Barlonyo Memorial Site

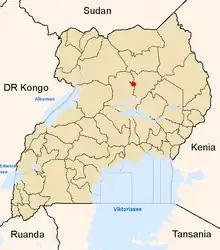
Lira district is a district located in Northern region of Uganda in the lango sub-region

The Barlonyo Memorial Site is also known as Barlonyo Monument or Barlonyo Massacre site is a mass grave where the 301 civilian who were massacred by the Lord Resistance Army on 2004-02-21 were buried. The monument was raised in memory of the people who were manslaughtered.